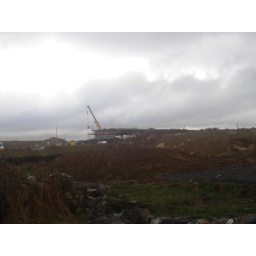
another view of the bridge near the tubber-gort road